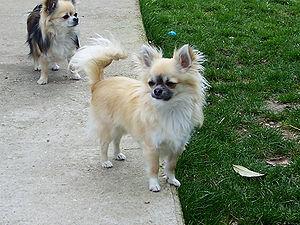
Bebop du P'tit Bocage - Etalon RECOMMANDEE (cotation 4/6) - Chihuahua Poil Long
Le chihuahua est le chien le plus petit du monde. Son nom vient de l’état mexicain homonyme. Il pèse quelquefois moins d’un kilogramme mais la fourchette idéale est comprise entre 1,5 et 3 kg. Le standard n'admet pas de chien de poids plus élevé.